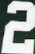
Number: 2